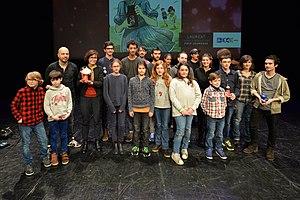
Lauréats des prix Jeunesse et Jeunes talents, Festival d'Angoulême 2018.
Le 45ᵉ festival international de la bande dessinée d'Angoulême s'est tenu du 25 janvier au 28 janvier 2018.